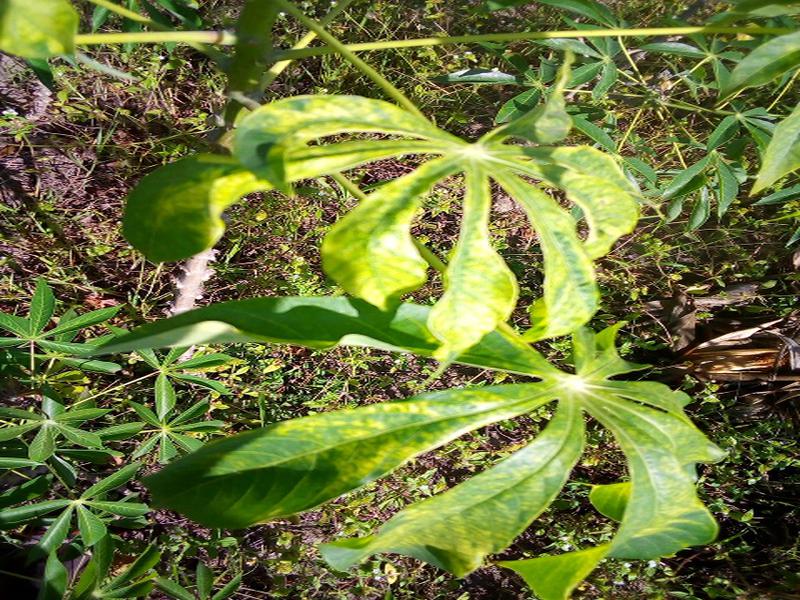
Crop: cassava
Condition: mosaic_disease